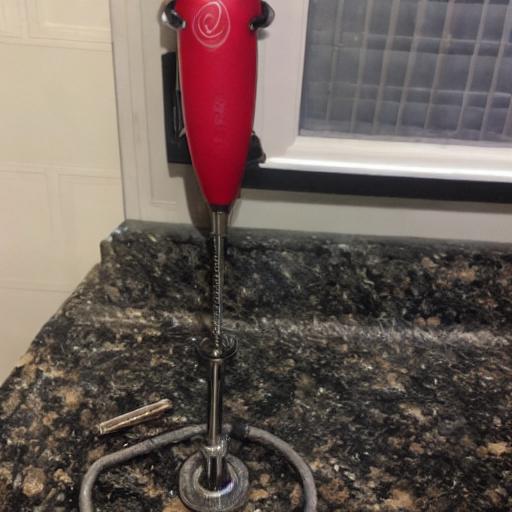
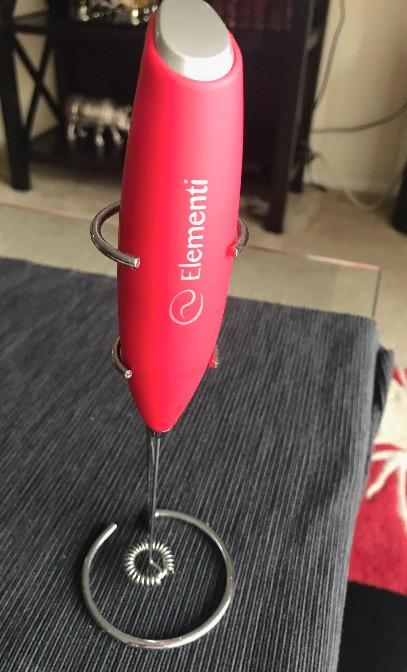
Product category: items_mixer
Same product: no